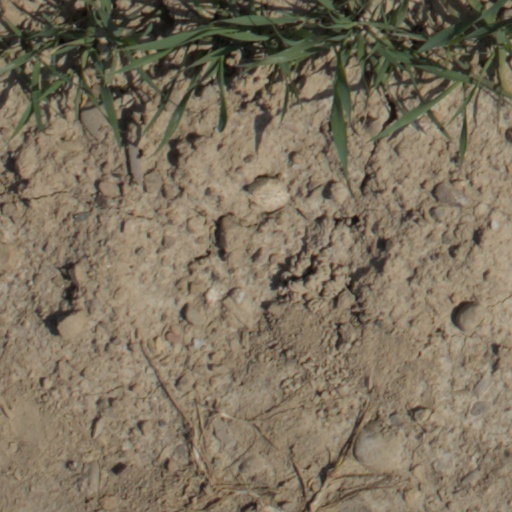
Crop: wheat